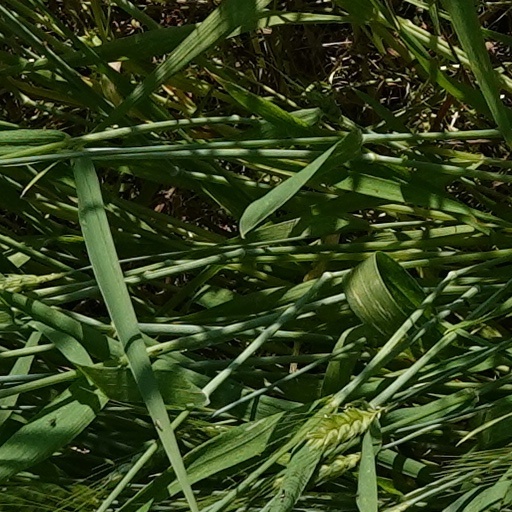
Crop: wheat